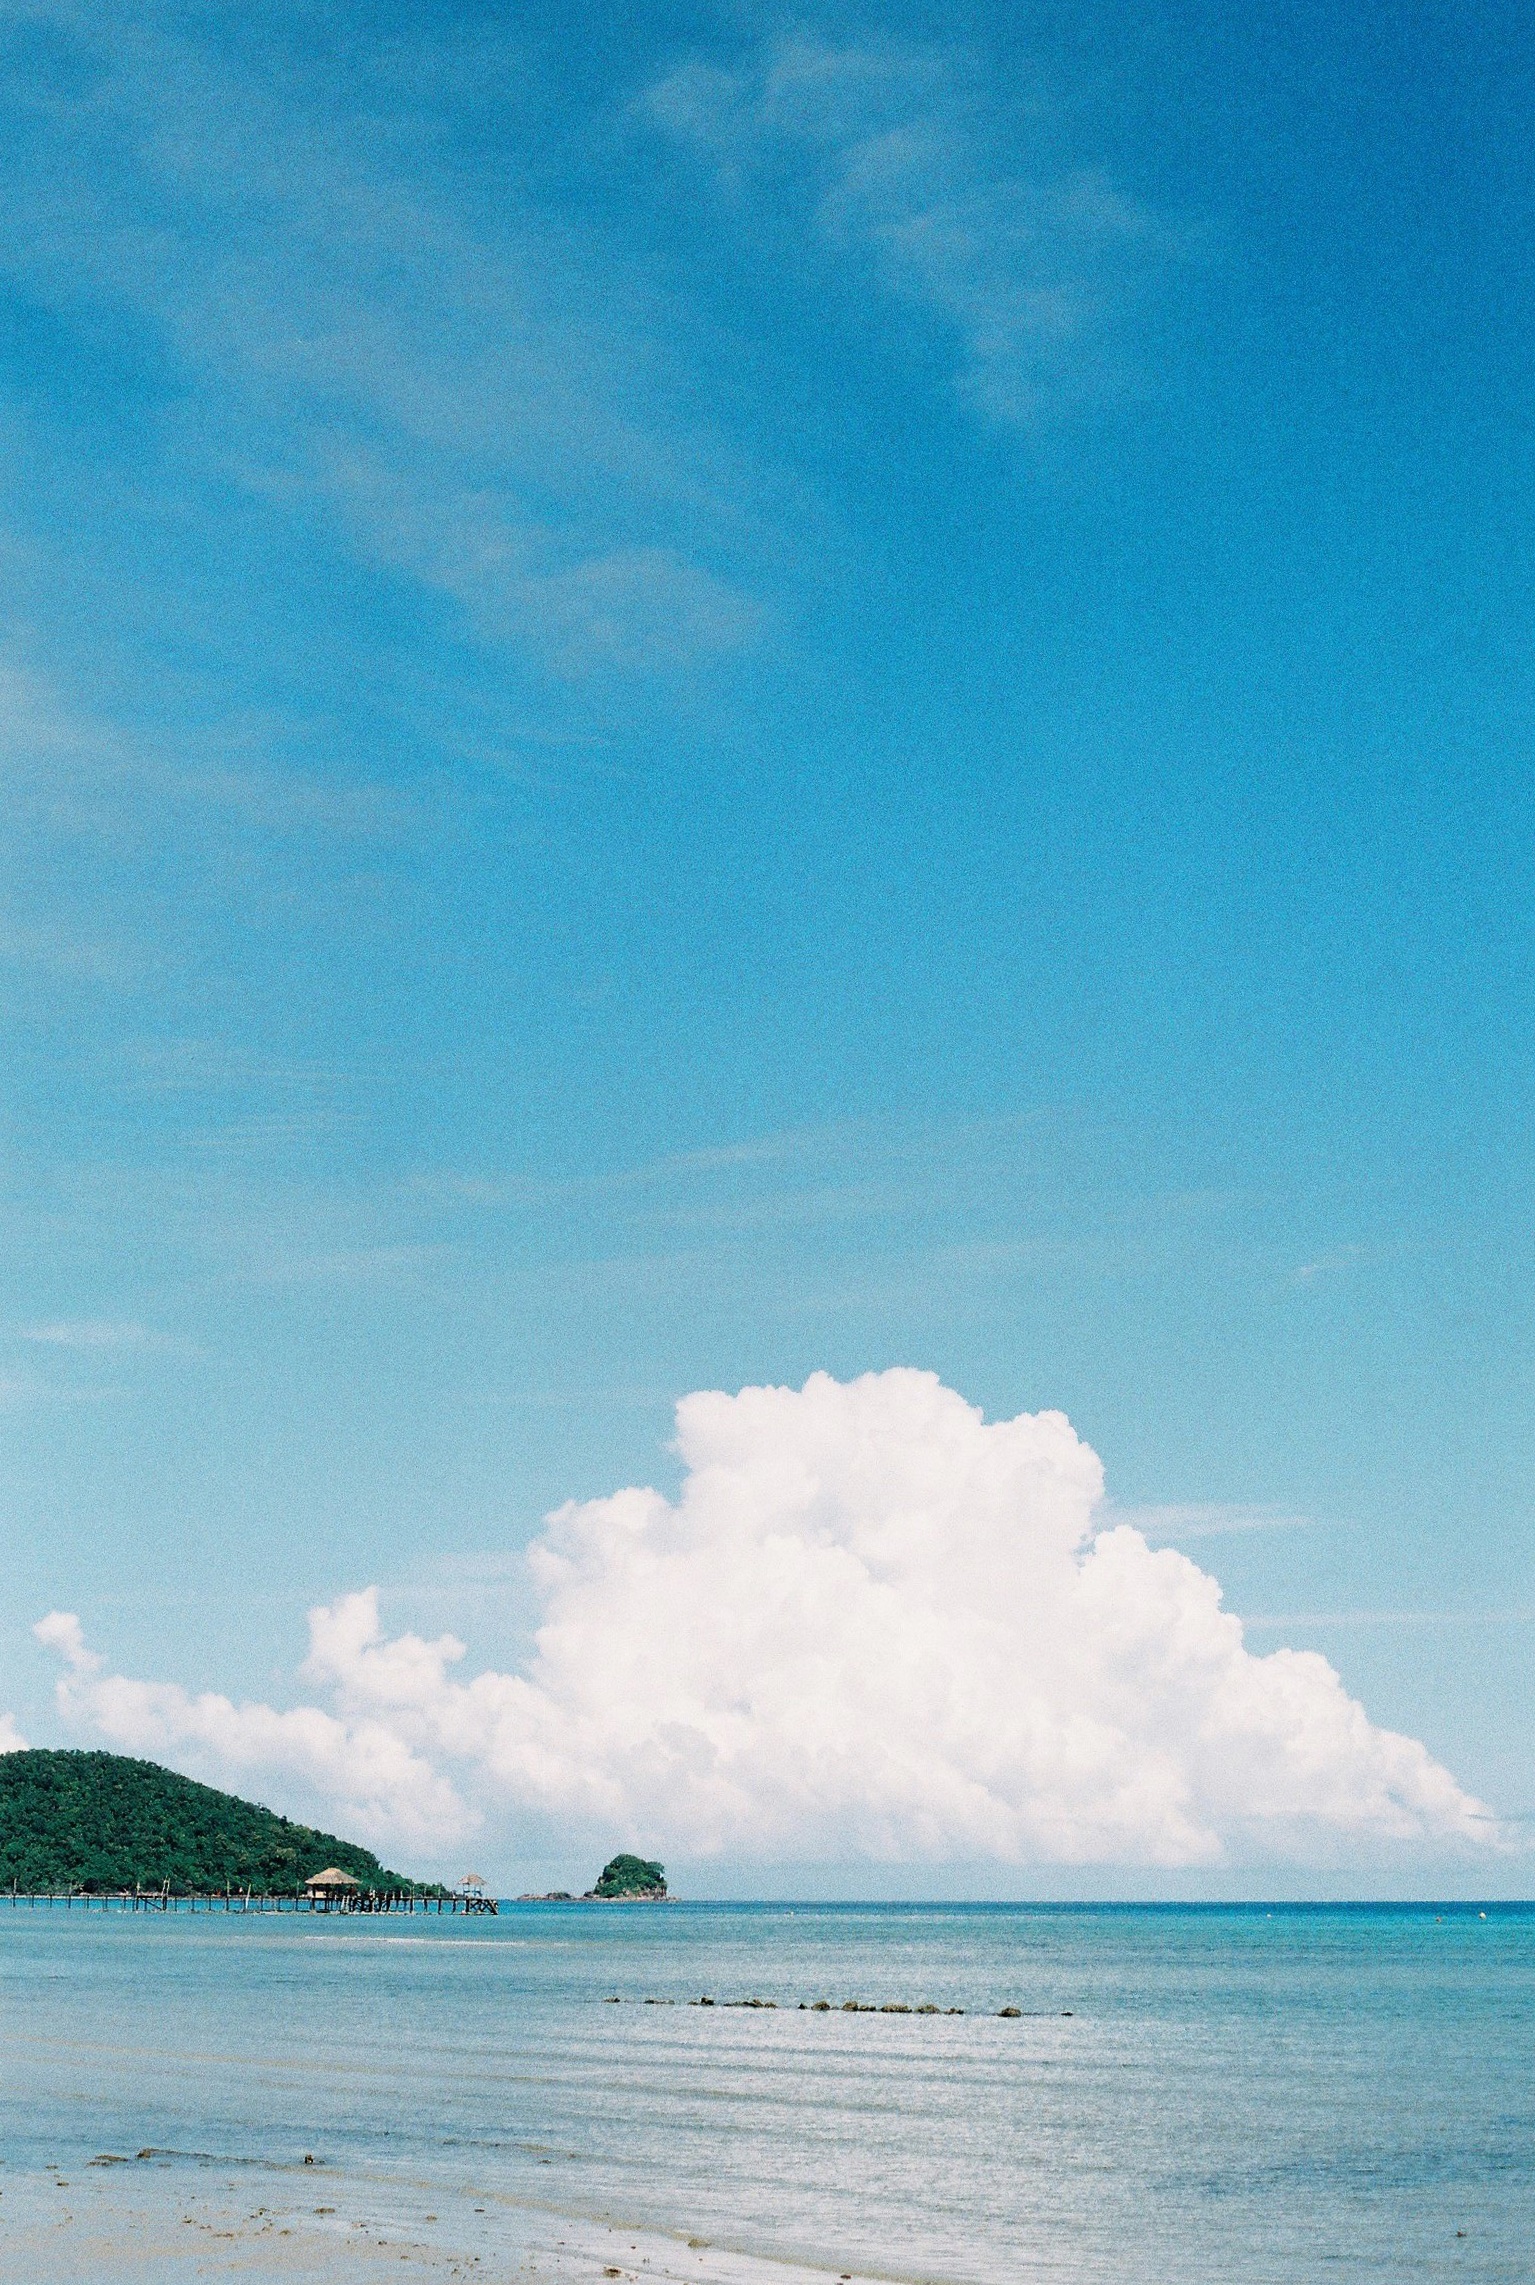
beach, sea, coast, ocean, horizon, cloud, sky, sunlight, shore, wave, bay, body of water, wind wave